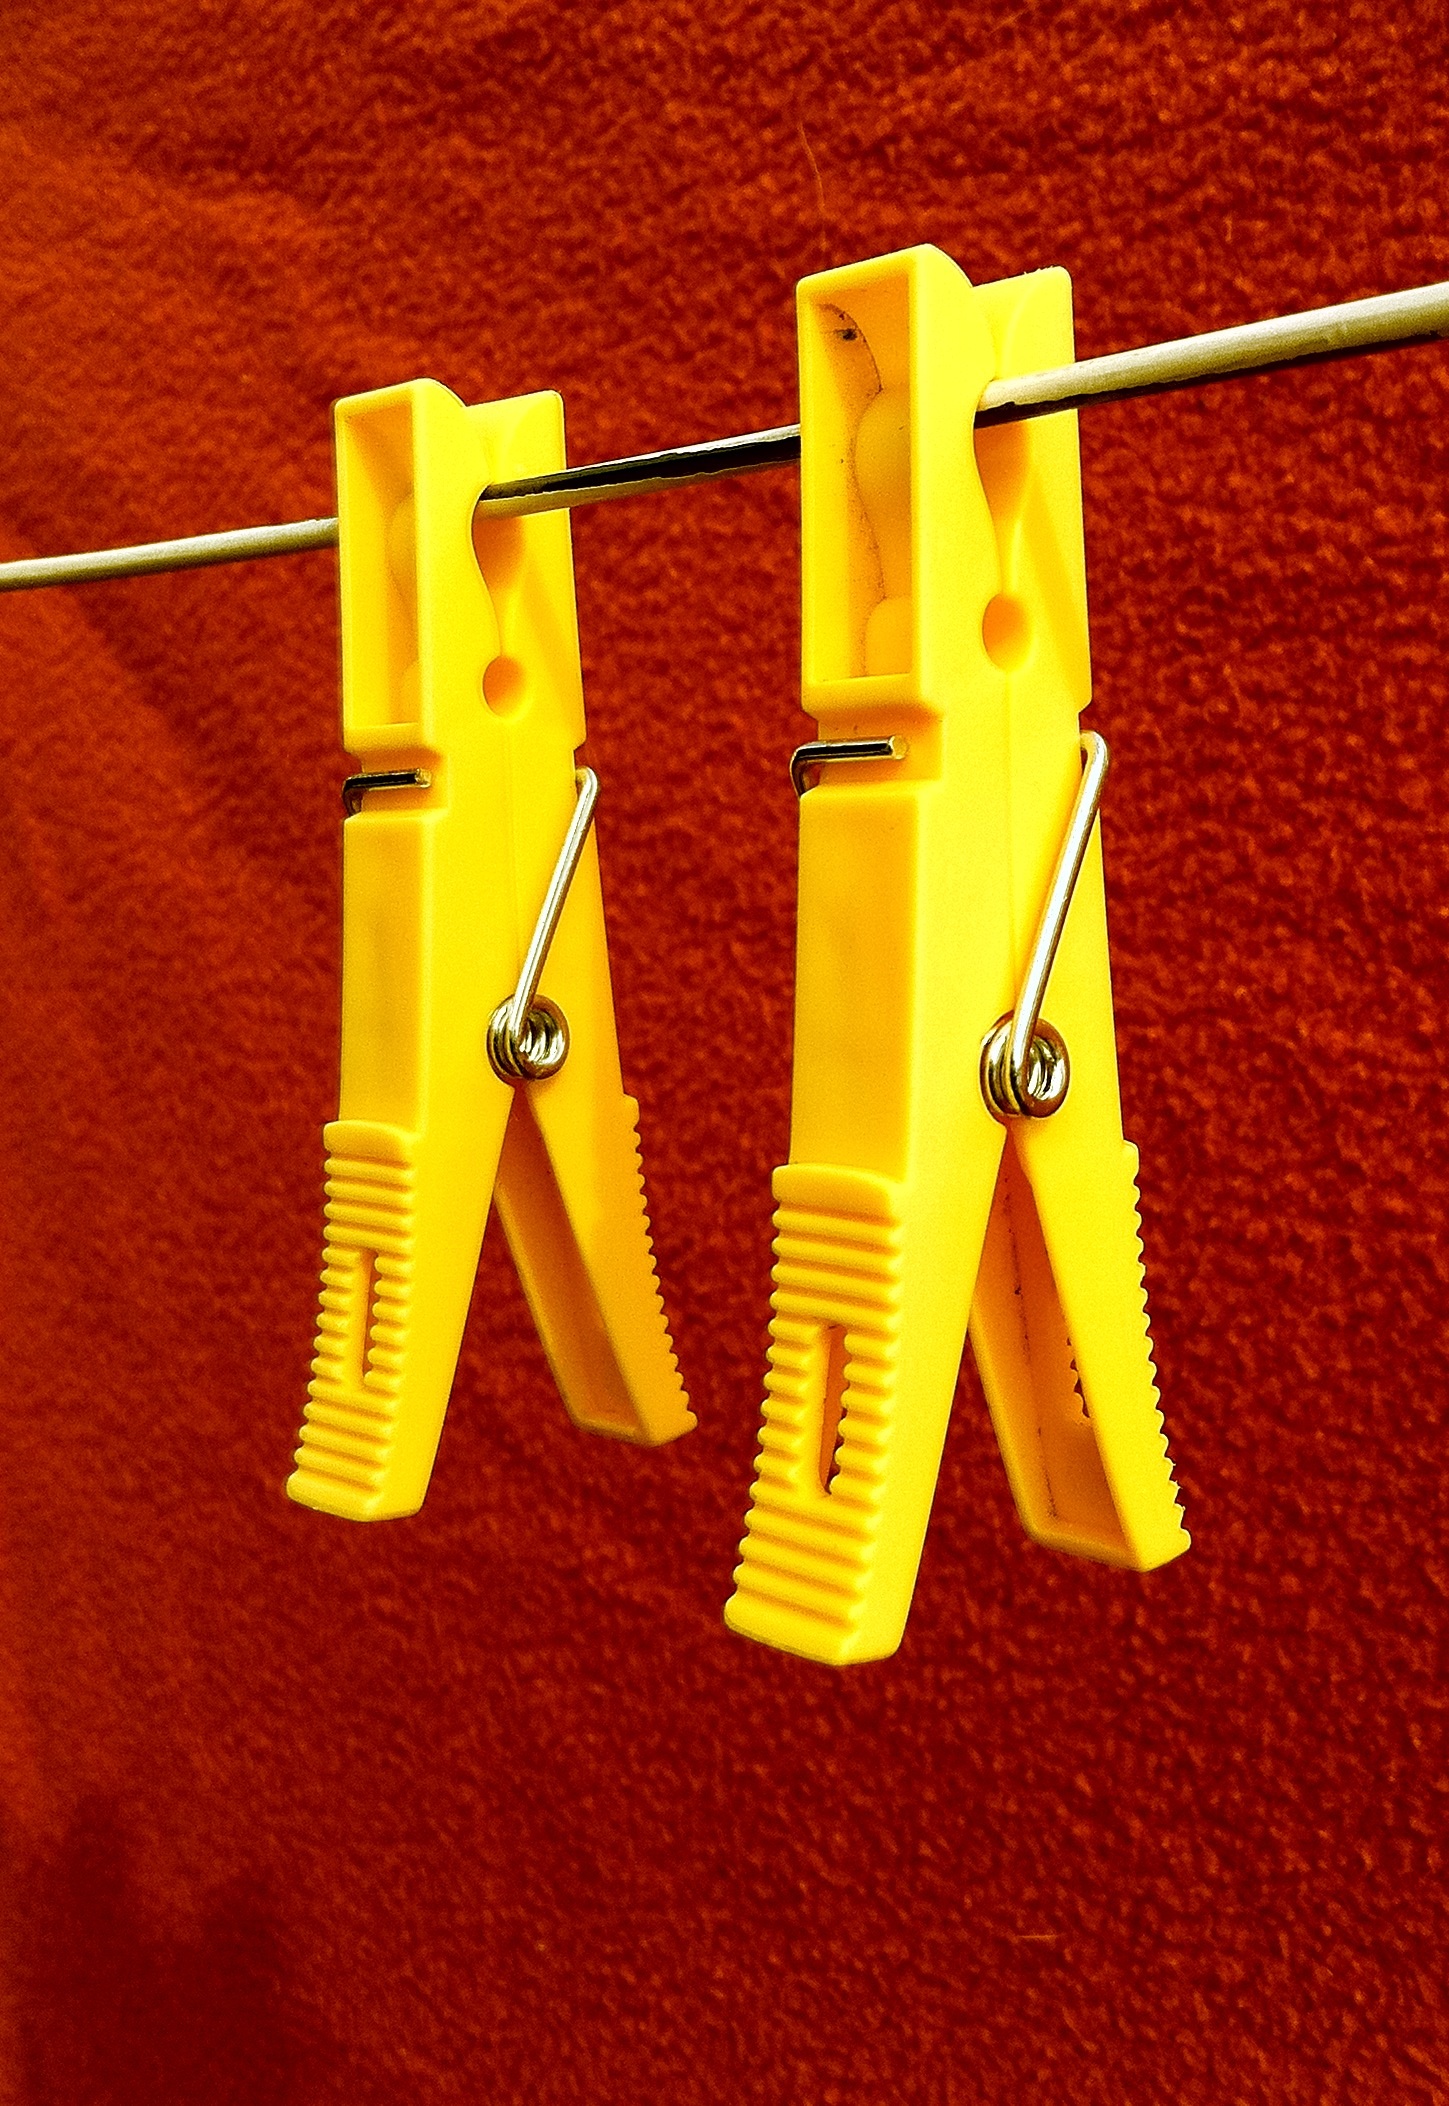
guitar, number, yellow, gun